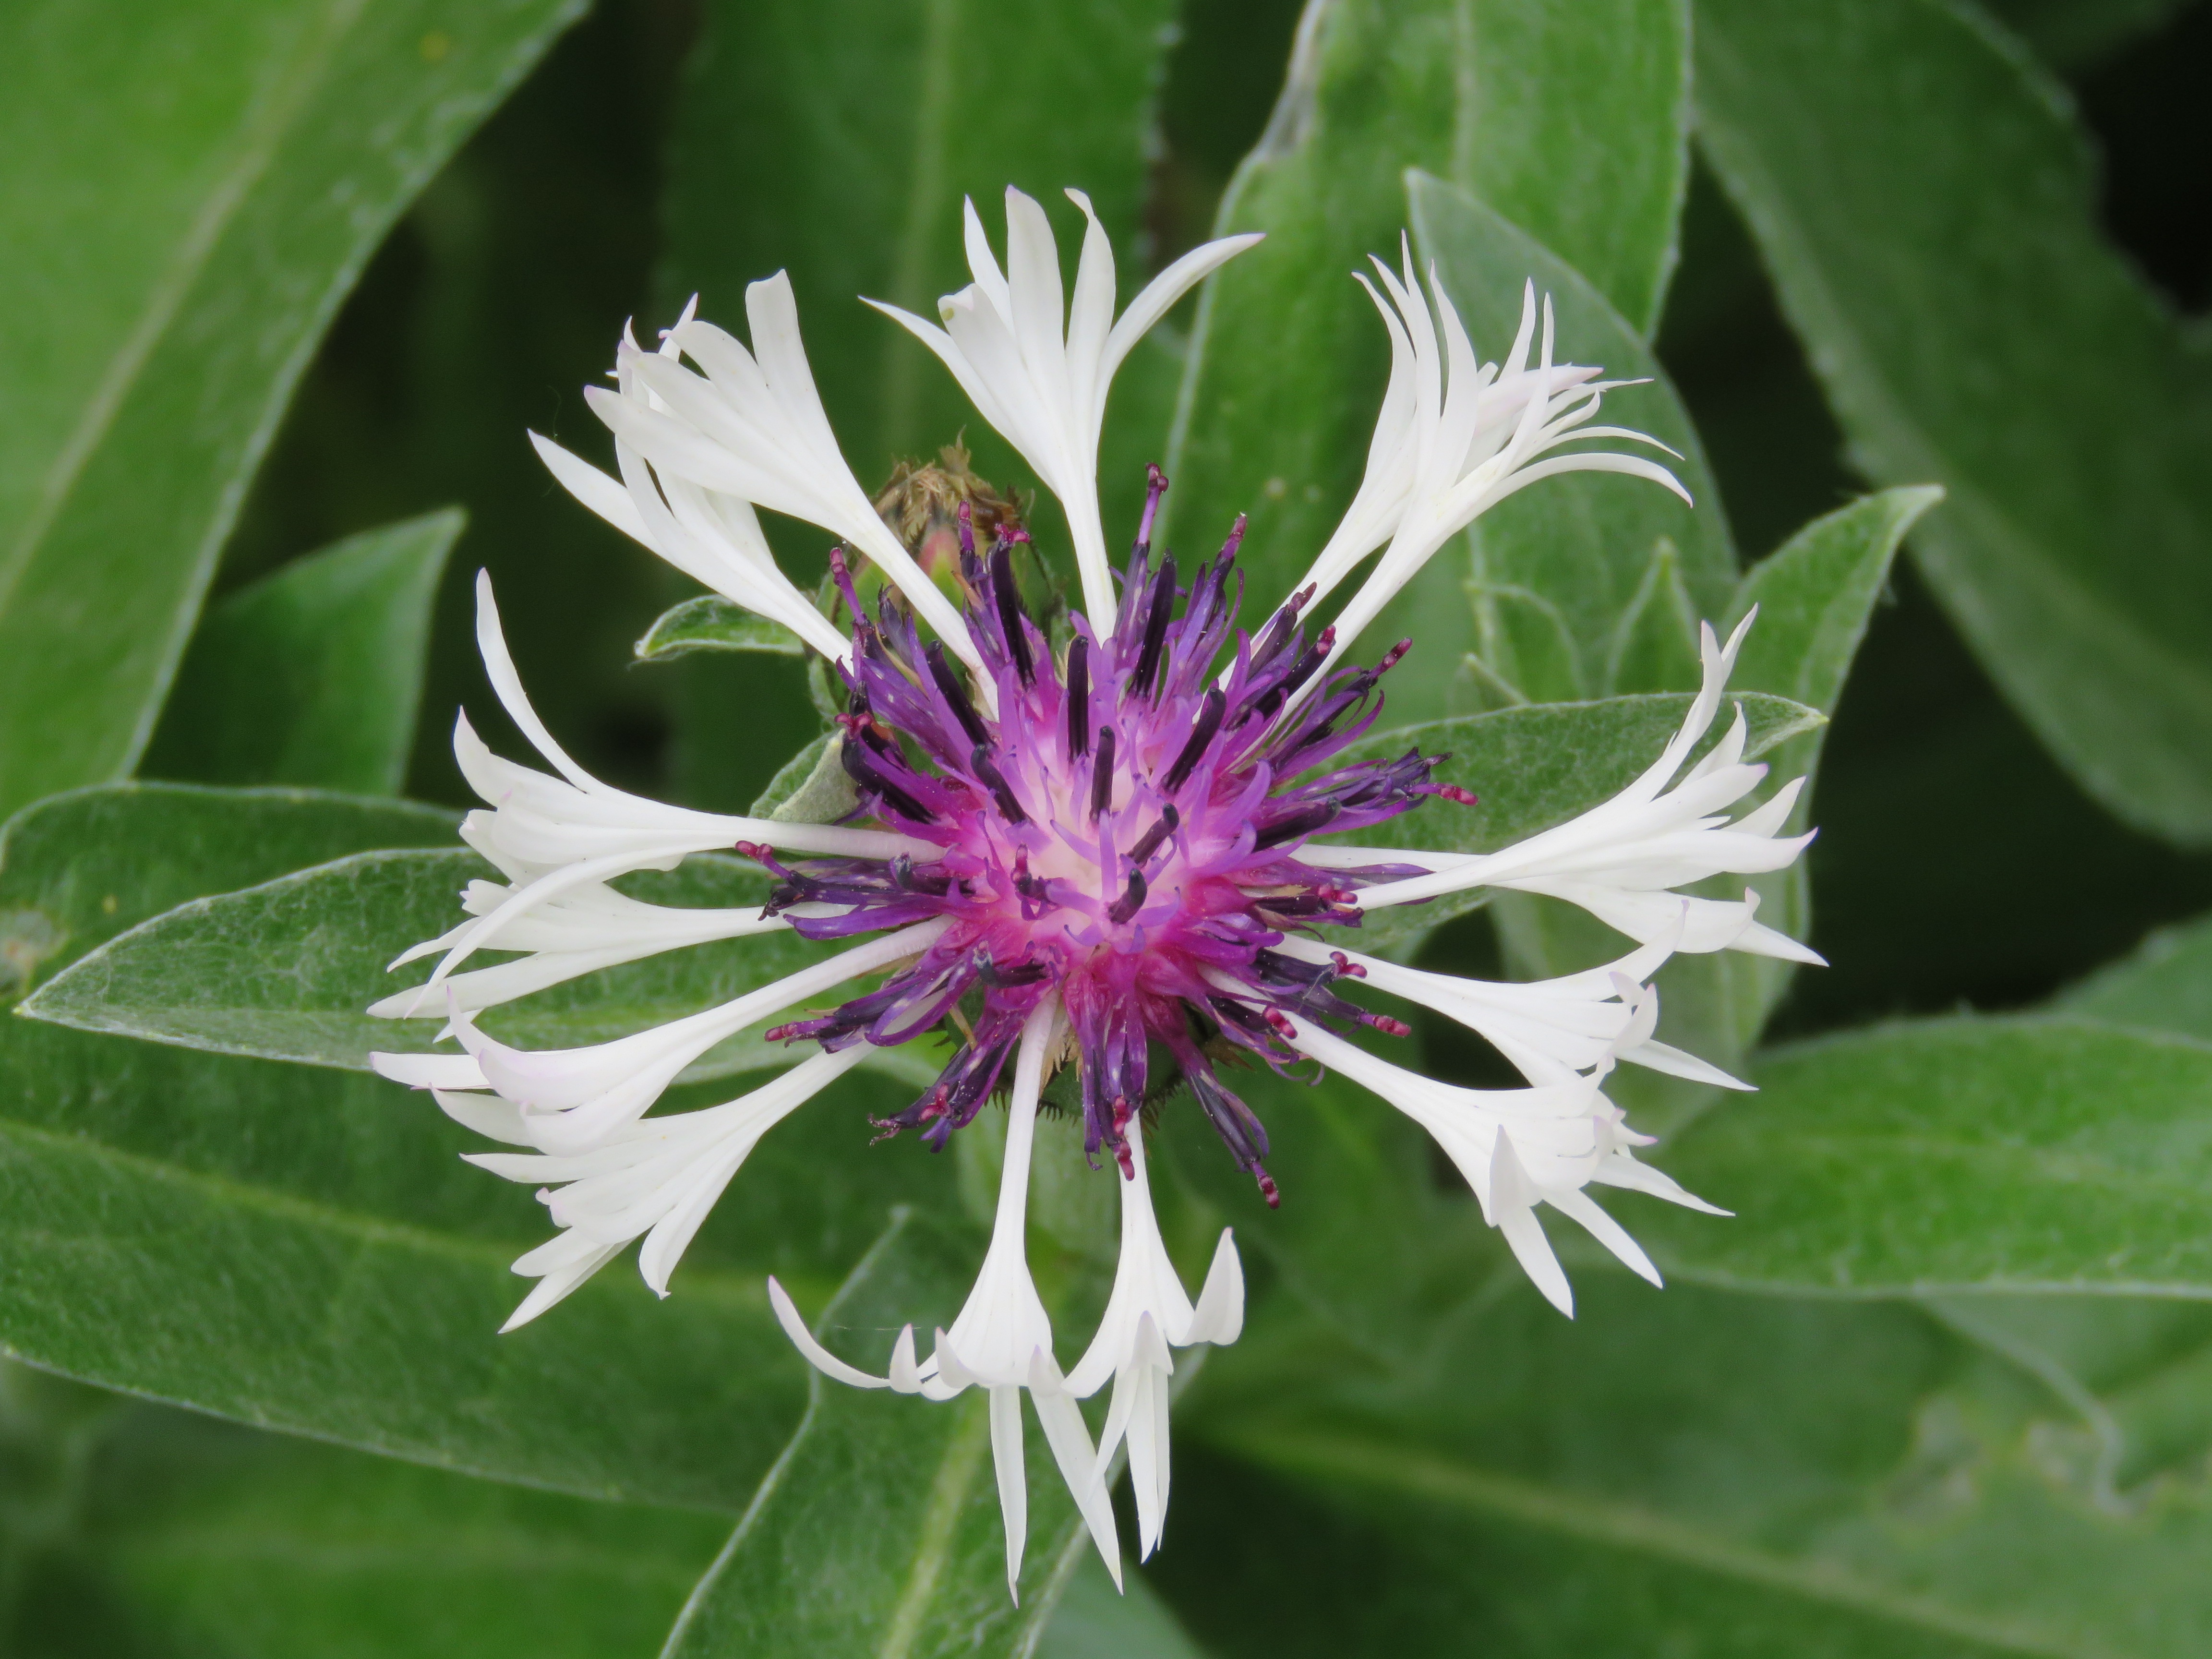
nature, blossom, plant, white, flower, herb, produce, color, natural, fresh, botany, colorful, garden, close, flora, botanical, wildflower, close up, petals, shrub, delicate, passion flower, macro photography, flowering plant, land plant, passion flower family